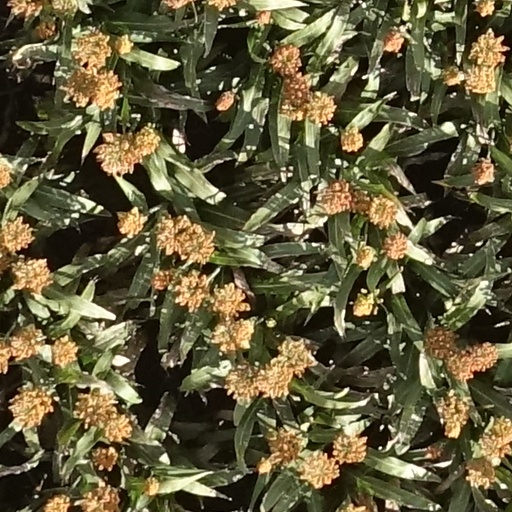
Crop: sorghum